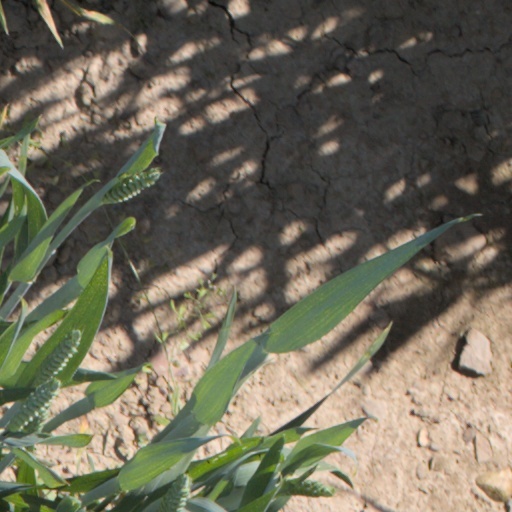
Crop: wheat